Arthur Rimbaud

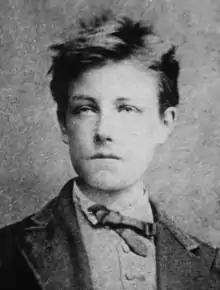
Rimbaud at 17 by Étienne Carjat

Jean Nicolas Arthur Rimbaud (20 October 1854 – 10 November 1891) was a French poet known for his transgressive and surreal themes and for his influence on modern literature and arts, prefiguring surrealism.